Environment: real
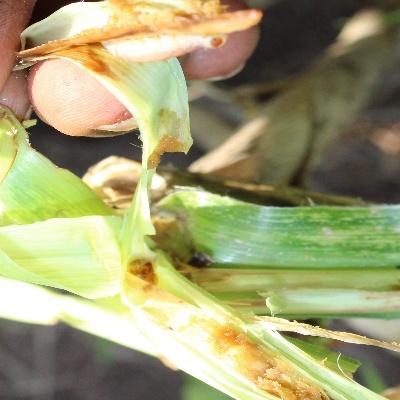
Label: fall_armyworm